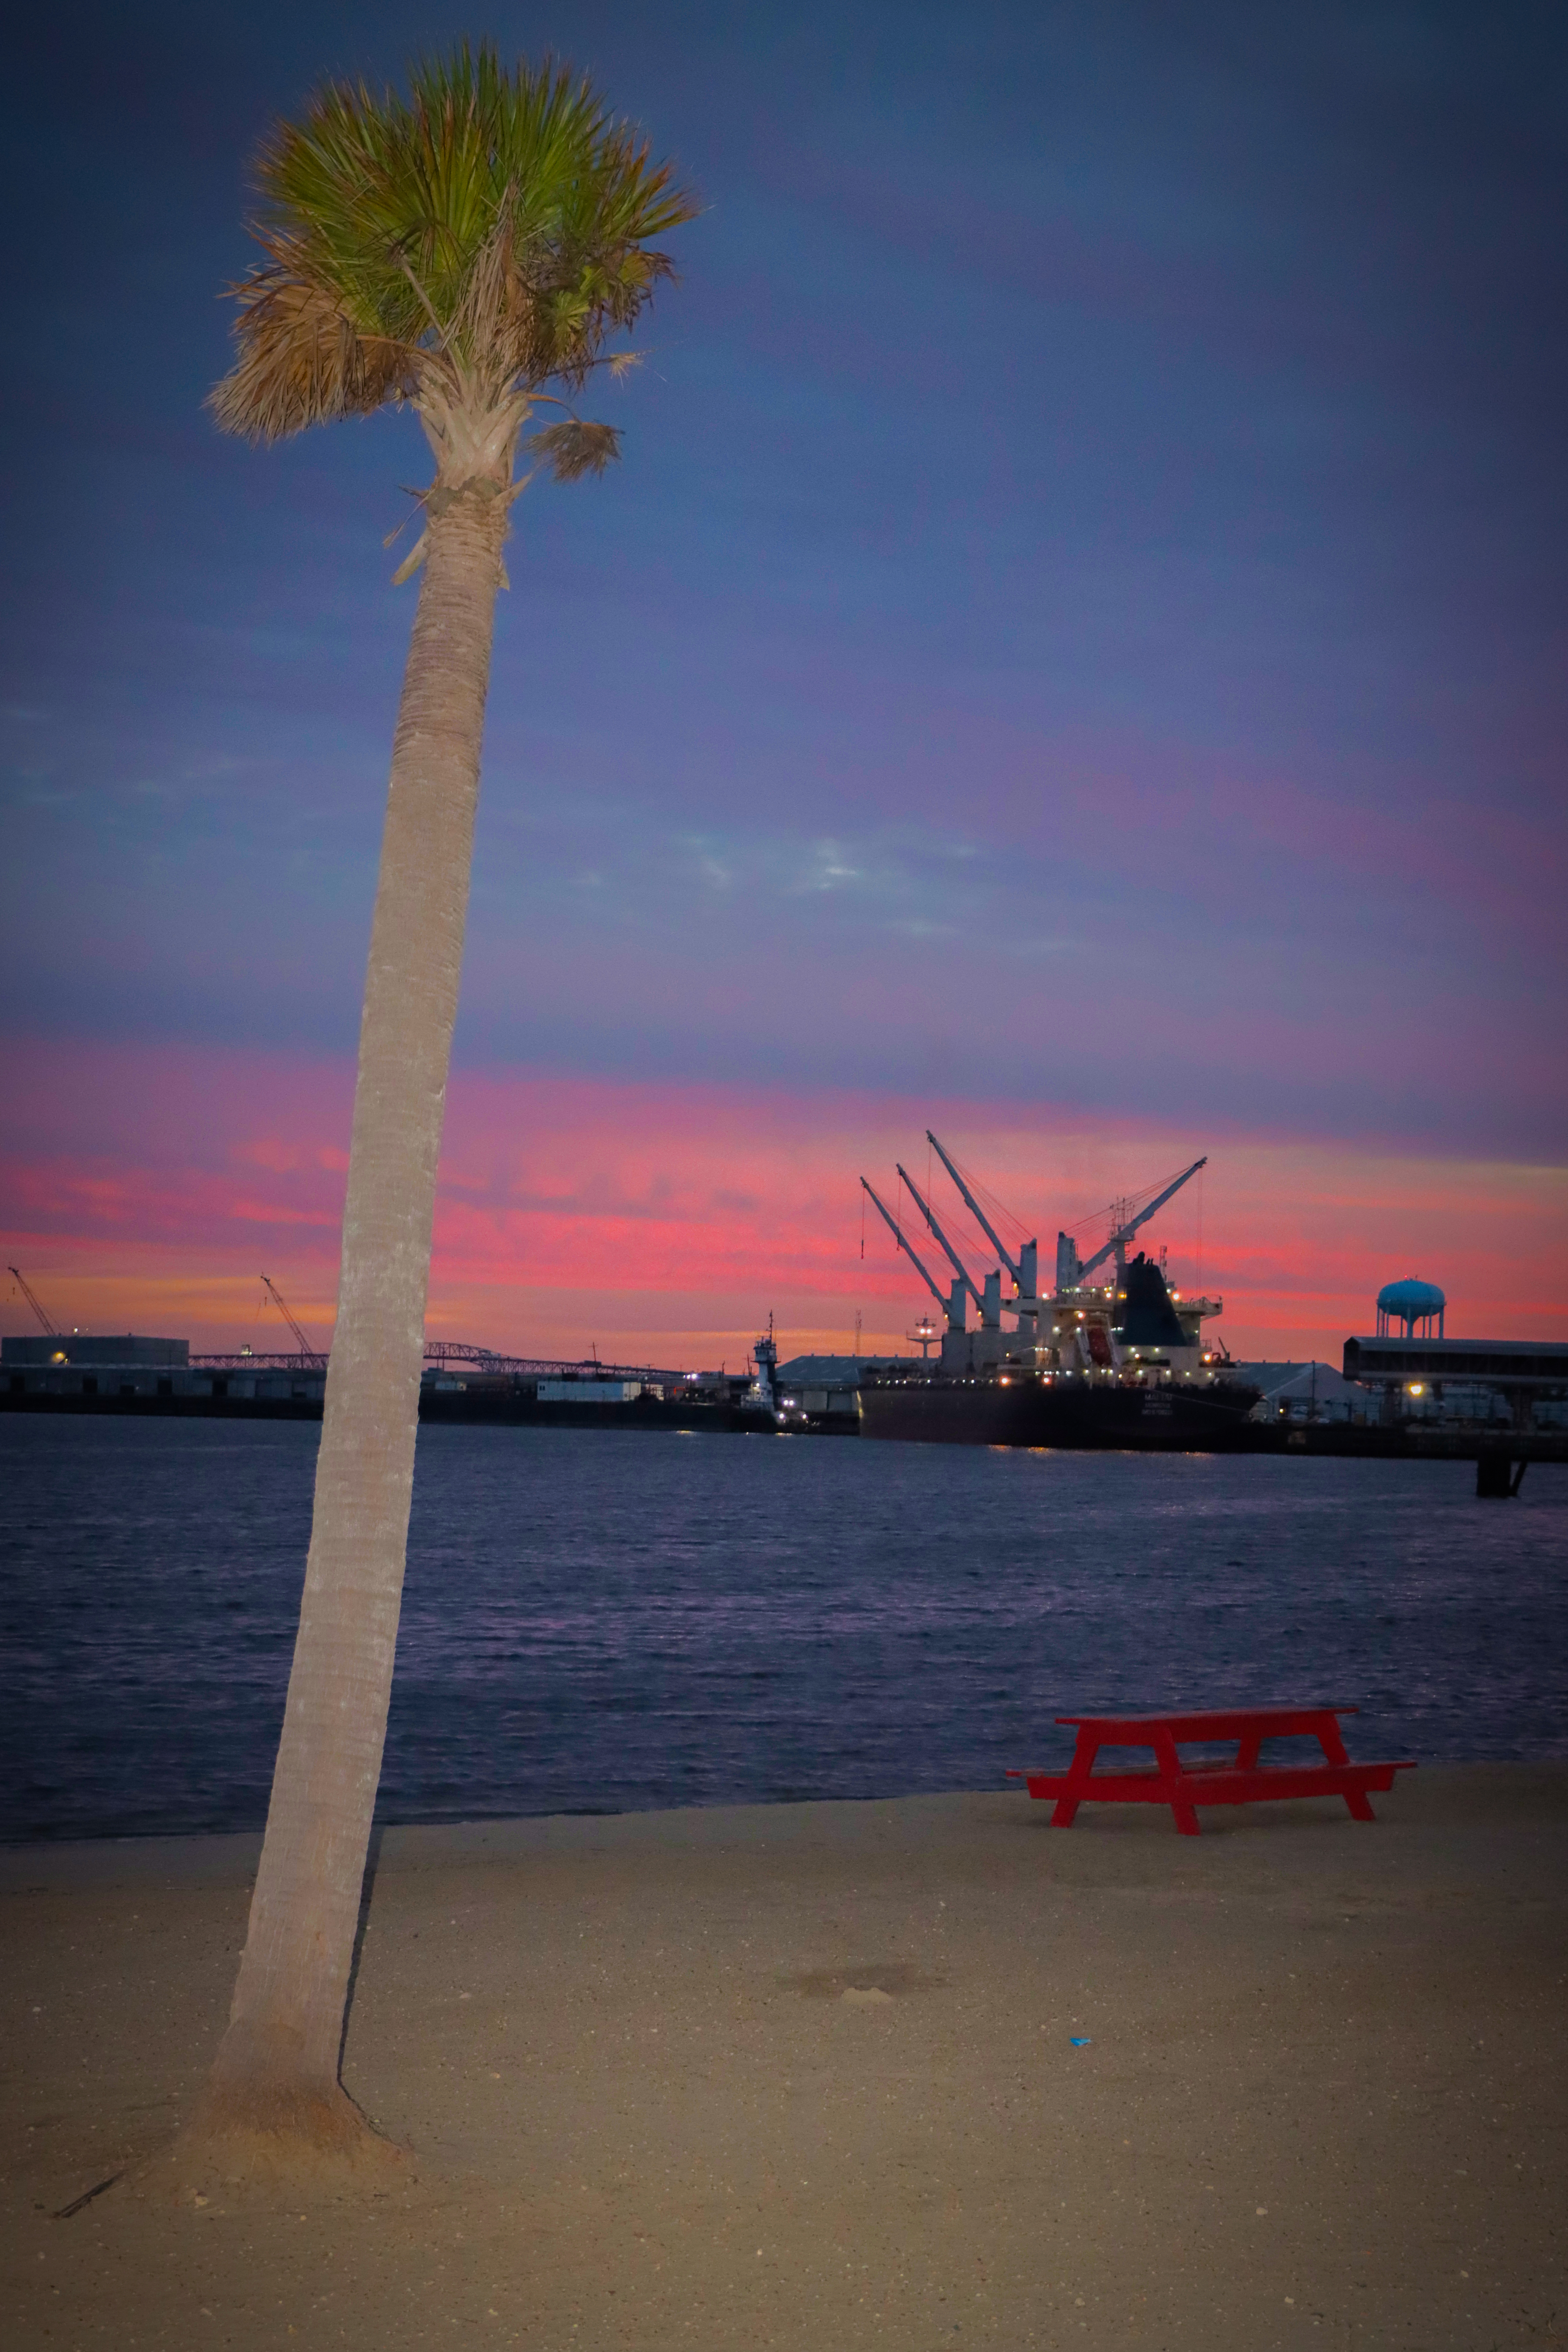
sunrise, outdoors, trees, sky, clouds, industry, louisiana, palmtree, water, cloud, afterglow, dusk, arecales, beach, tree, horizon, Tints and shades, landscape, plant, terrestrial plant, palm tree, calm, sunset, wind, ocean, evening, tropics, magenta, Desert Palm, caribbean, coast, leisure, dawn, Sabal palmetto, reflection, tourism, sea, vacation, night, wave, attalea speciosa